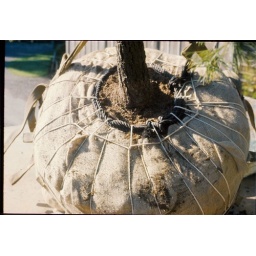
Pine tree rootball on crane truck near the restrooms